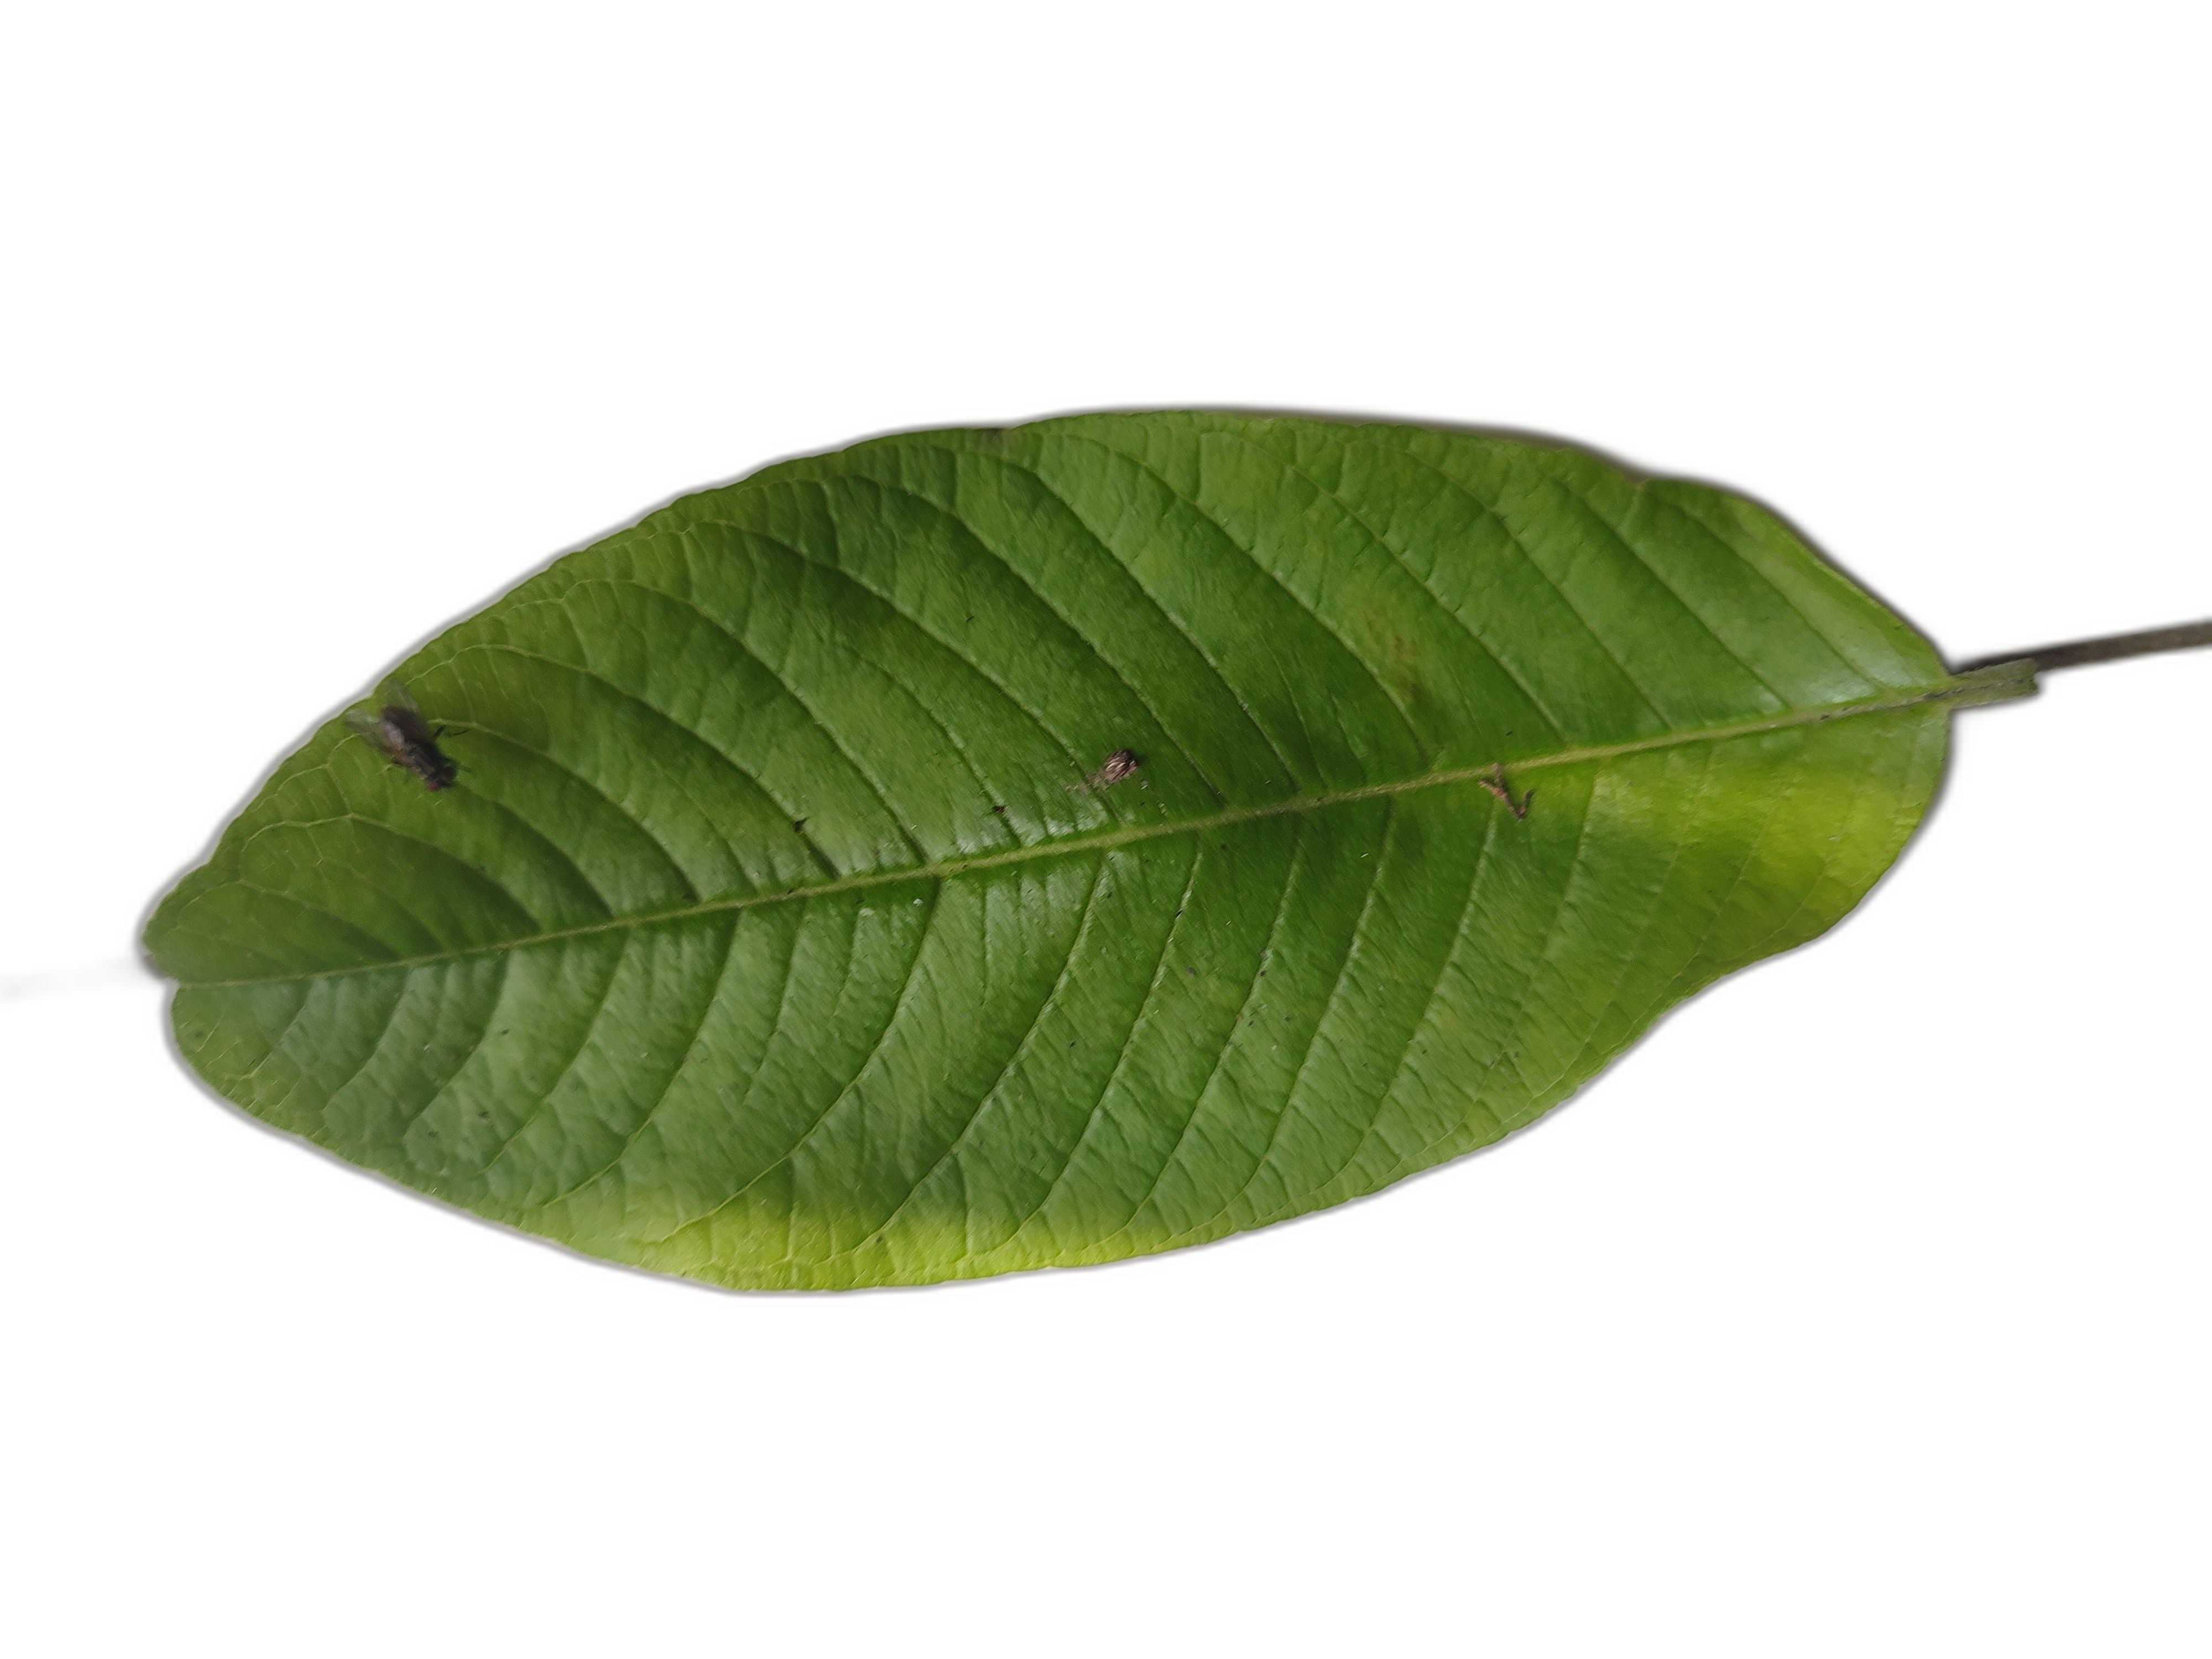
Plant part: leaf
Disease: Healthy